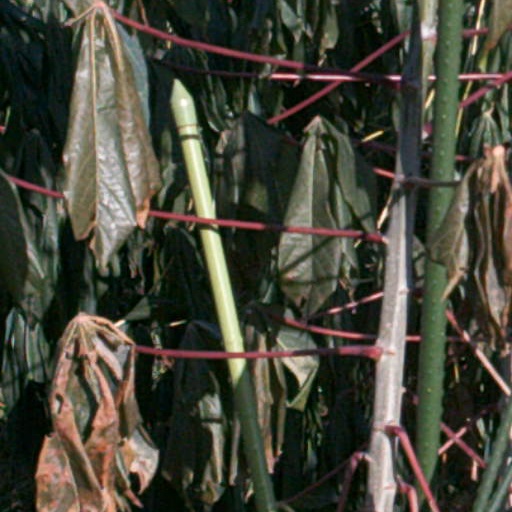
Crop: cassava